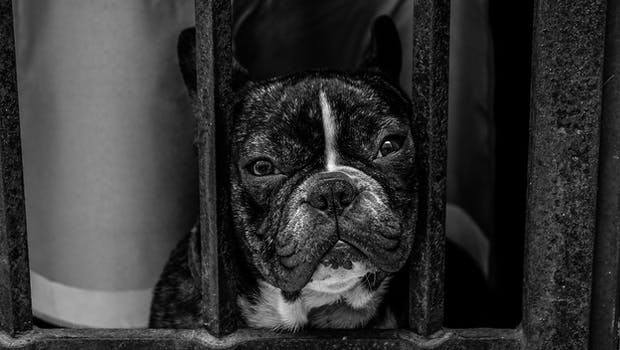
Label: No Watermark